Deering Street Historic District

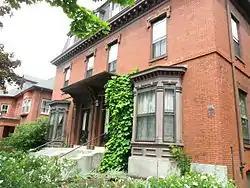
A house on Deering Street in the Deering Street Historic District

The Deering Street Historic District is a historic district in the Downtown and Parkside neighborhoods of Portland, Maine. Encompassing all of Deering Street and much of State Street, as well as adjacent portions of Congress and Mellen Streets, it is a cohesive collection of high quality architect-designed buildings from the second half of the 19th century, that were originally predominantly residential in nature. The district was added to the National Register of Historic Places in 1983.